Underbelly (events promoter)

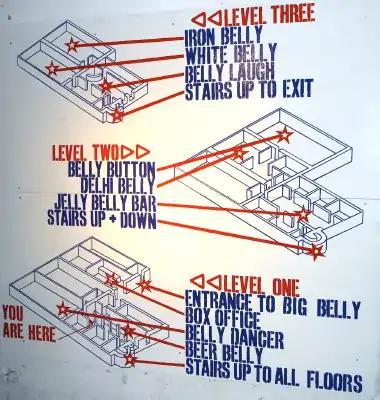
The floor plan for Underbelly.

The Underbelly is a venue at the Edinburgh Festival Fringe off Cowgate. From 2001 to 2004, Underbelly was the only venue operated by the promoter.